Raghupathi Raghavan Rajaram

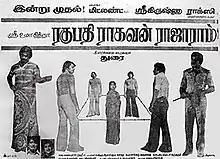
Theatrical release poster

Raghupathi Raghavan Rajaram is a 1977 Indian Tamil-language film directed by Durai, starring Vijayakumar, Rajinikanth and Sumithra. The film was released on 12 August 1977, and did not do well at the box office. It is considered a lost film.